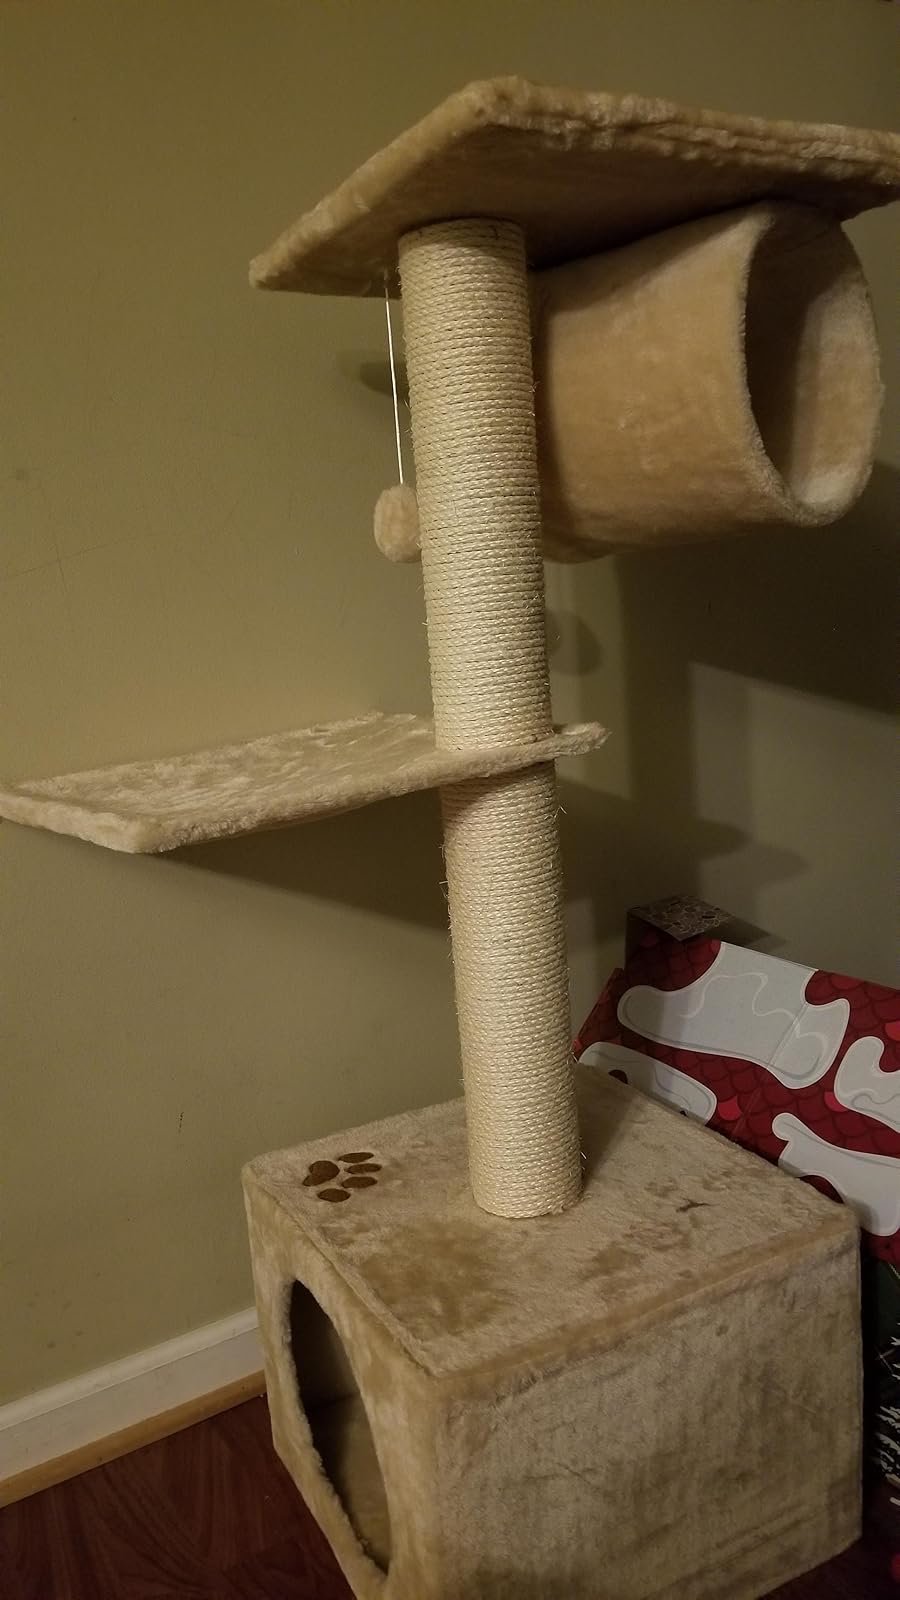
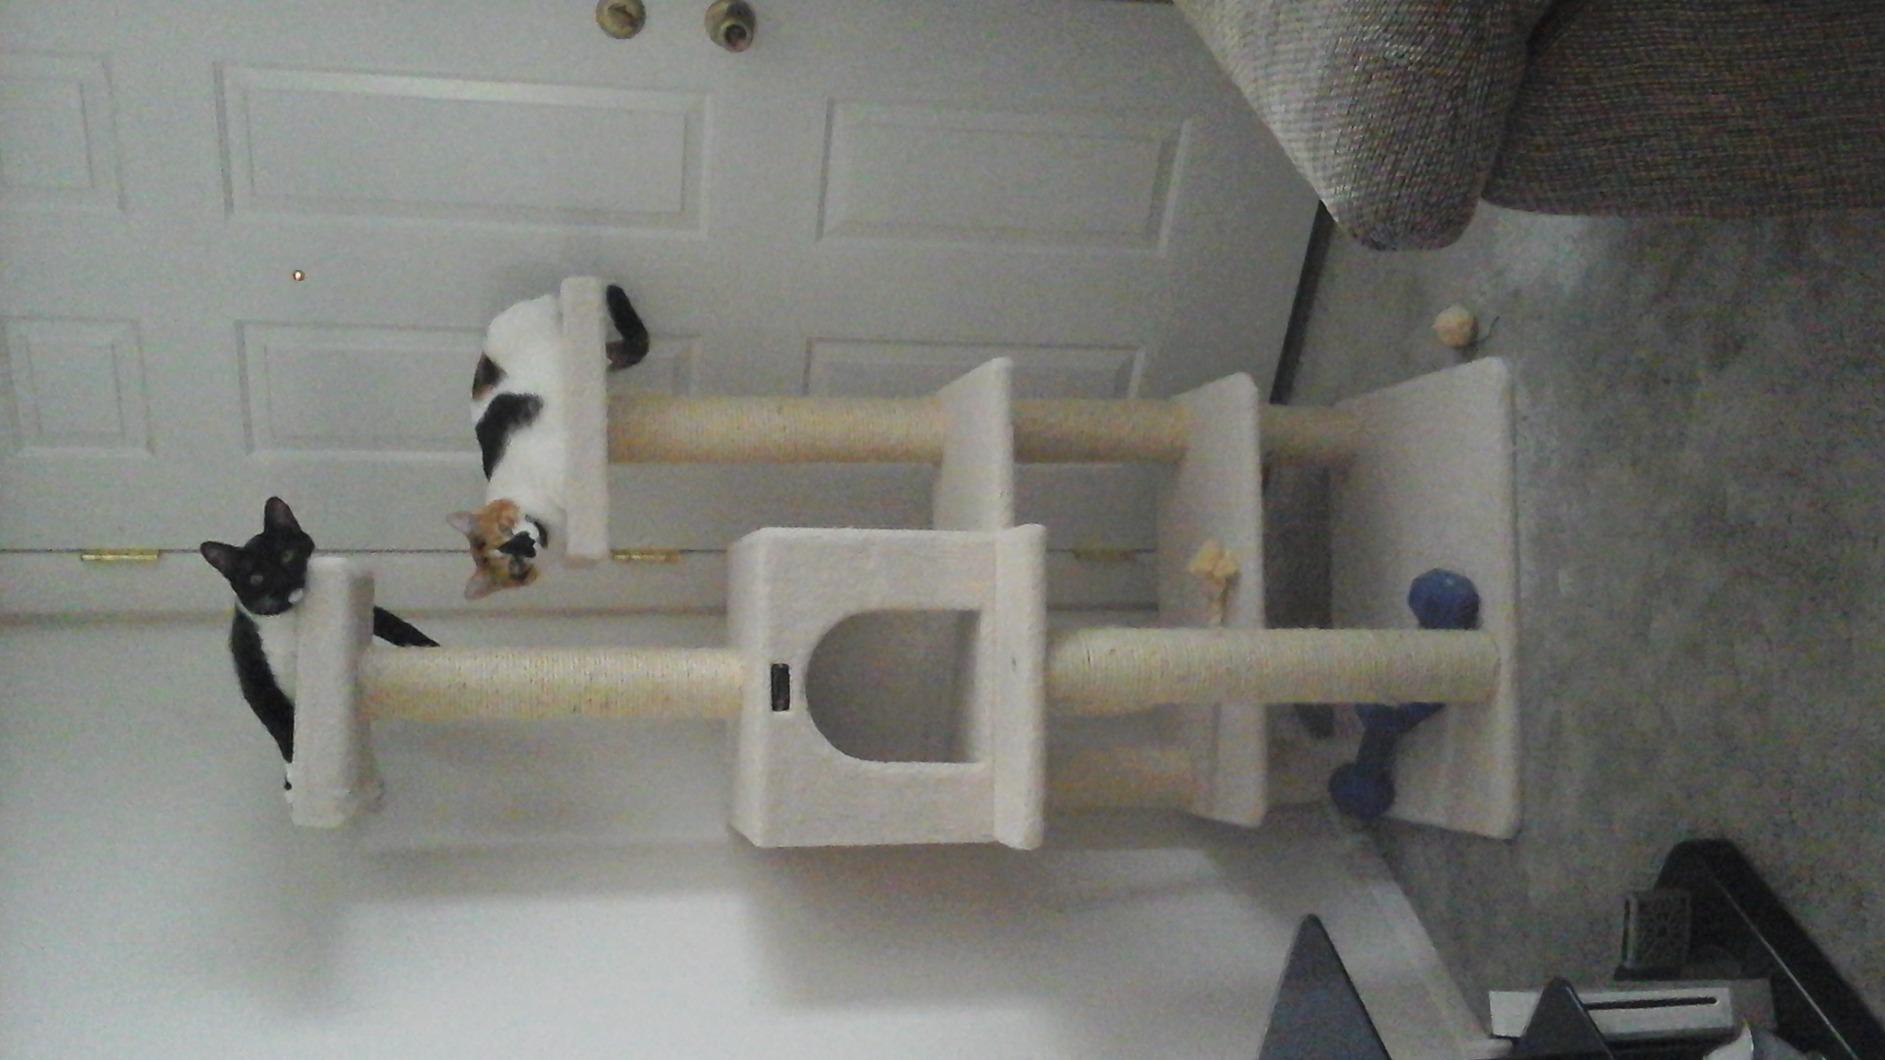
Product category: items_cat tree
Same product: no